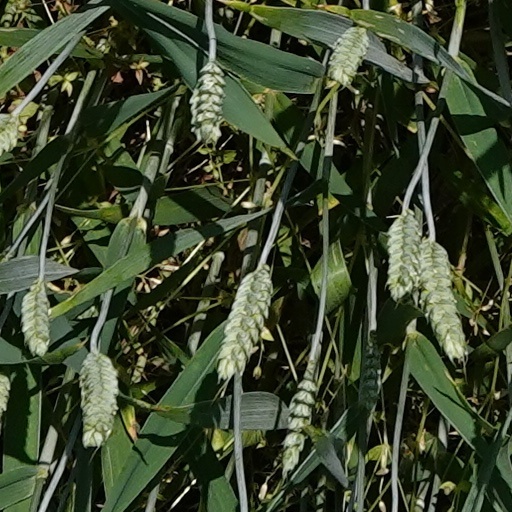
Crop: wheat